Osmia bicornis

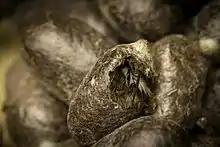
Red mason bee hatching from cocoon

"O. bicornis" bees possess a trichromatic colour system, which they use in foraging for pollen from flowers; the three colours are ultraviolet, blue, and green. A similar colour system is found in these bee species: " Apis mellifera", "Bombus terrestris", "B. lapidarius", "B. monticola", "B. jonellus", "Vespula germanica", and "V. vulgaris". Studies comparing the colour systems of "O. bicornis" and "A. mellifera" show both species share the same spectral sensitivity functions in ultraviolet and blue receptors, while the green receptor in "O. bicornis" is sensitive to longer wavelengths than in "A. mellifera"